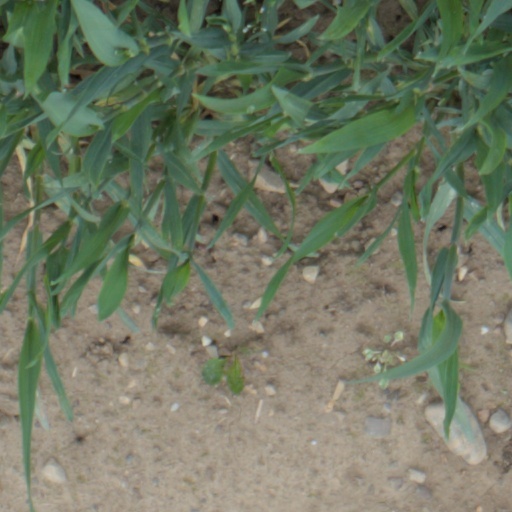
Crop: wheat